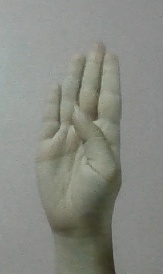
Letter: kaaf